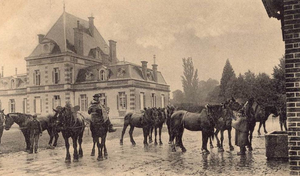
le châtelet, ou ""petit château"", du carrousel de Baronville, Béville-le-Comte, Eure-et-Loir, France. Photographie d'une carte postale ancienne."
Un certain nombre d'œuvres cinématographiques et télévisuelles ont été tournés dans le département d'Eure-et-Loir.
Le carrousel de Baronville est un ensemble architectural homogène datant de 1882, situé sur le domaine de Baronville, à Béville-le-Comte, en Eure-et-Loir.